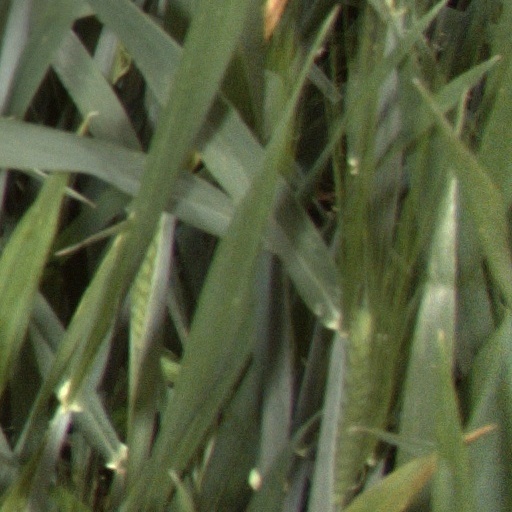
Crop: wheat